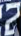
Number: 2